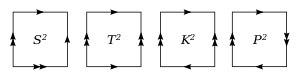
En mathématiques, l'homologie est une manière générale d'associer une séquence d'objets algébriques tels que des groupes abéliens ou des modules à d'autres objets mathématiques tels que des espaces topologiques. Les groupes d'homologie ont été définis à l'origine dans la topologie algébrique. Des constructions similaires sont disponibles dans beaucoup d'autres contextes, tels que l'algèbre abstraite, les groupes, les algèbres de Lie, la théorie de Galois et la géométrie algébrique.